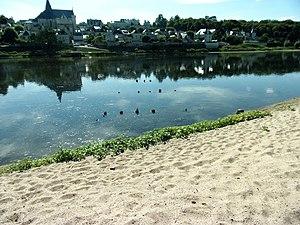
Vestiges du second pont antique de Candes-Saint-Martin.
Candes-Saint-Martin, parfois abrégé « Candes » dans le langage courant, est une commune française du département d'Indre-et-Loire, en région Centre-Val de Loire.